Monkton Combe

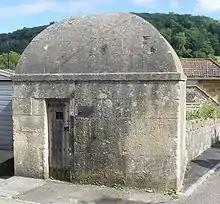
Village lock-up

The village has one public house, the "Wheelwright's Arms", which was built as a private house in the mid-late 18th century and later converted to an inn. It gained its name from the wheelwrighting business that worked from its yard until 1934.